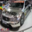
Label: automobile